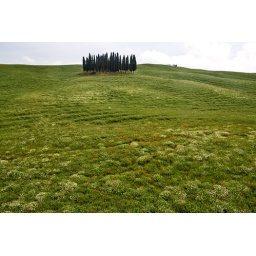
Cypress trees in a field on the road from Montalcino, Tuscany Italy